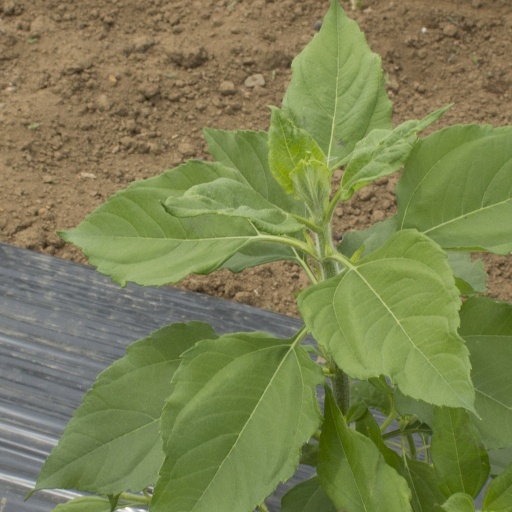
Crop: Jerusalem artichoke